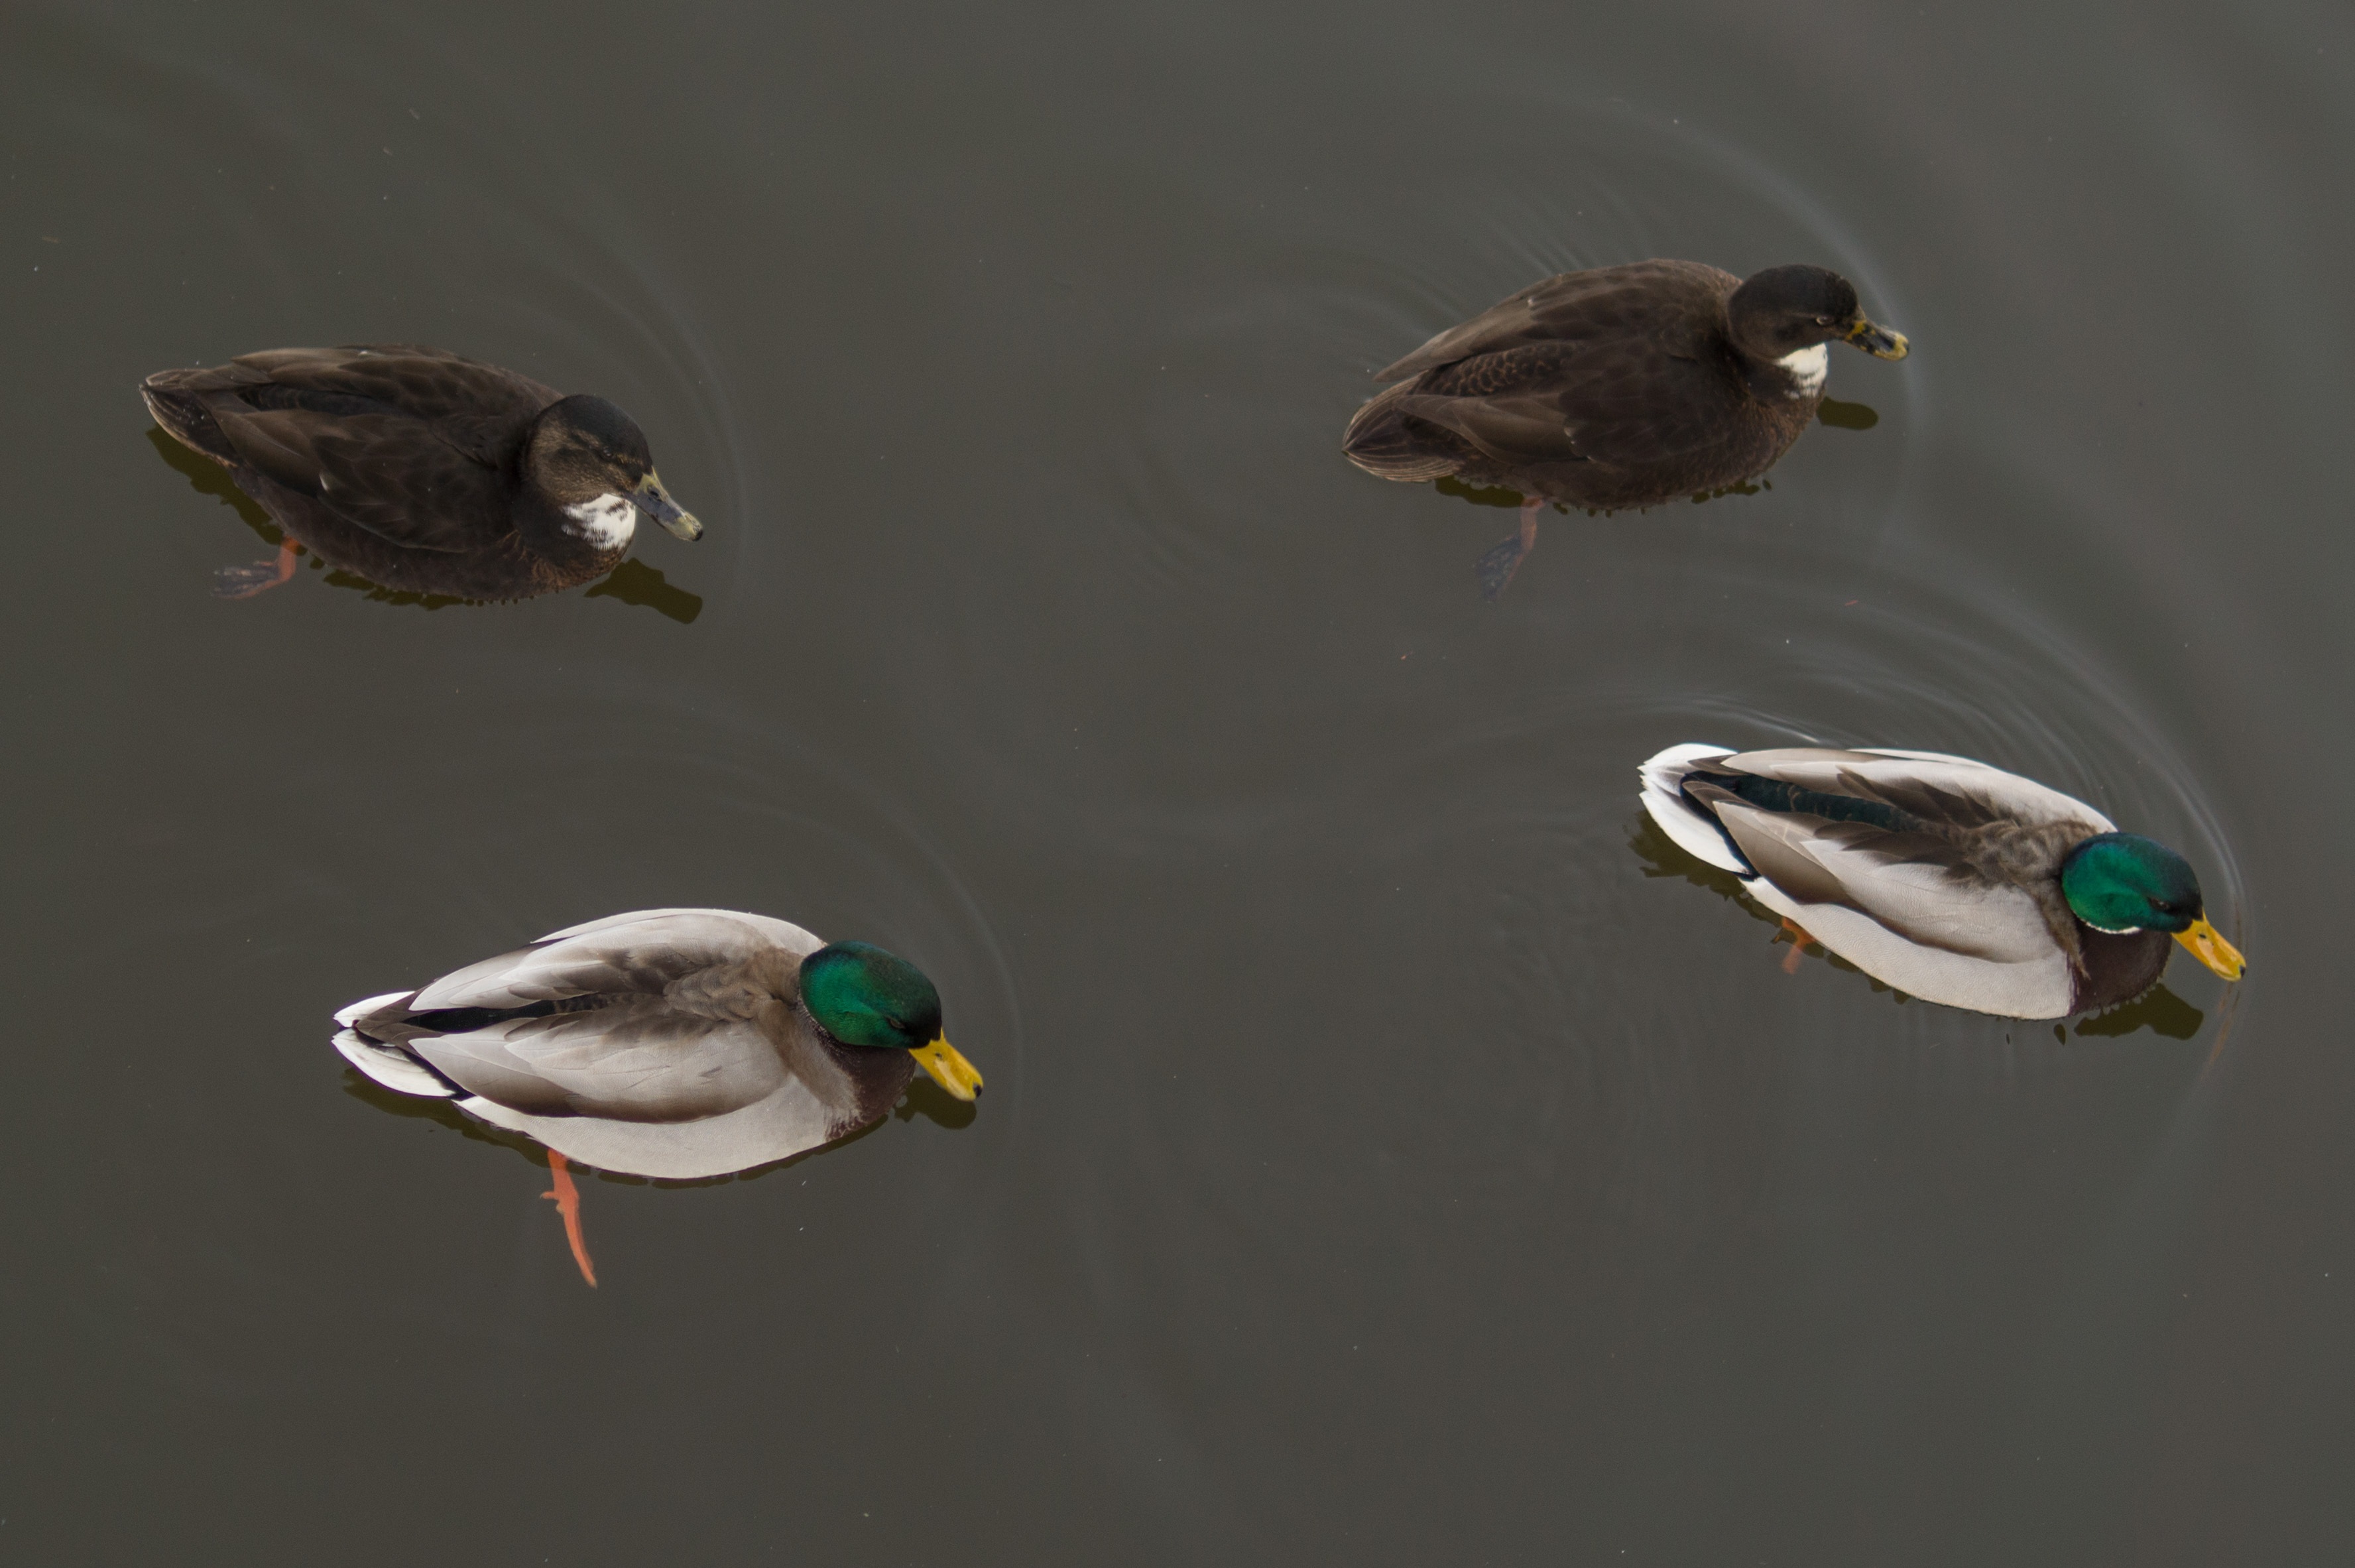
water, nature, outdoor, bird, wing, lake, male, female, pond, wildlife, swim, pattern, beak, peaceful, park, feather, fauna, swimming, duck, symmetry, vertebrate, ducks, finch, waterfowl, water bird, mallard, perching bird, ducks geese and swans